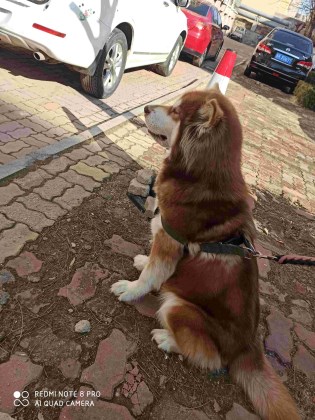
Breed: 1324-n000004-malamute